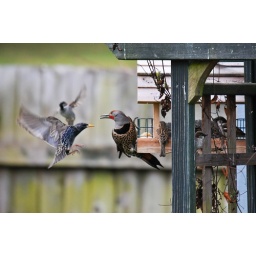
Watching the birds throw down signs in the backyard.. It's all about the pecking order in the hood..